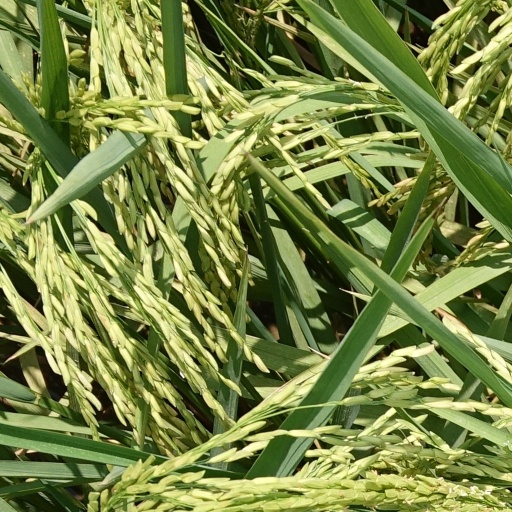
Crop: rice